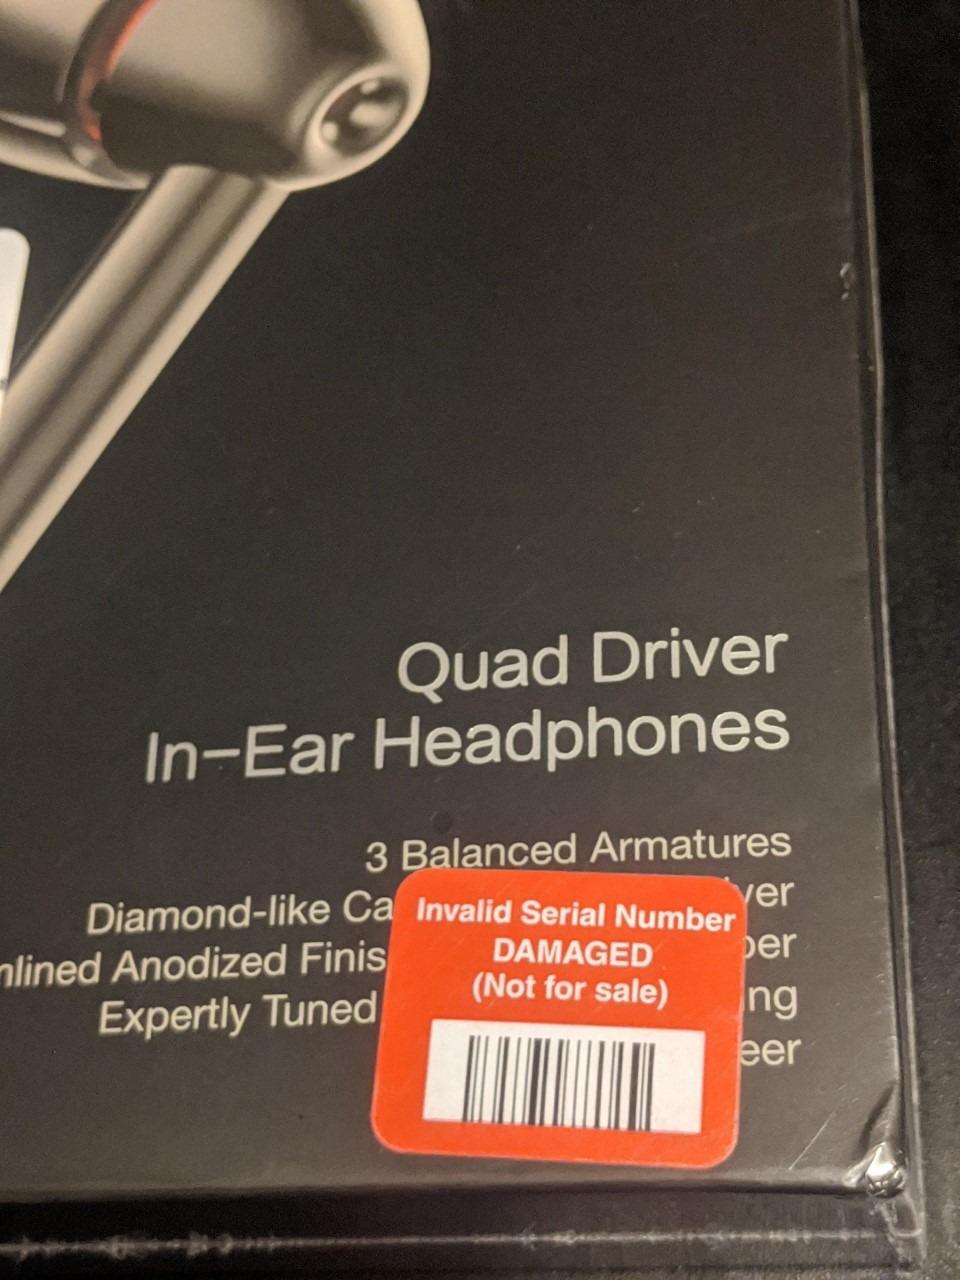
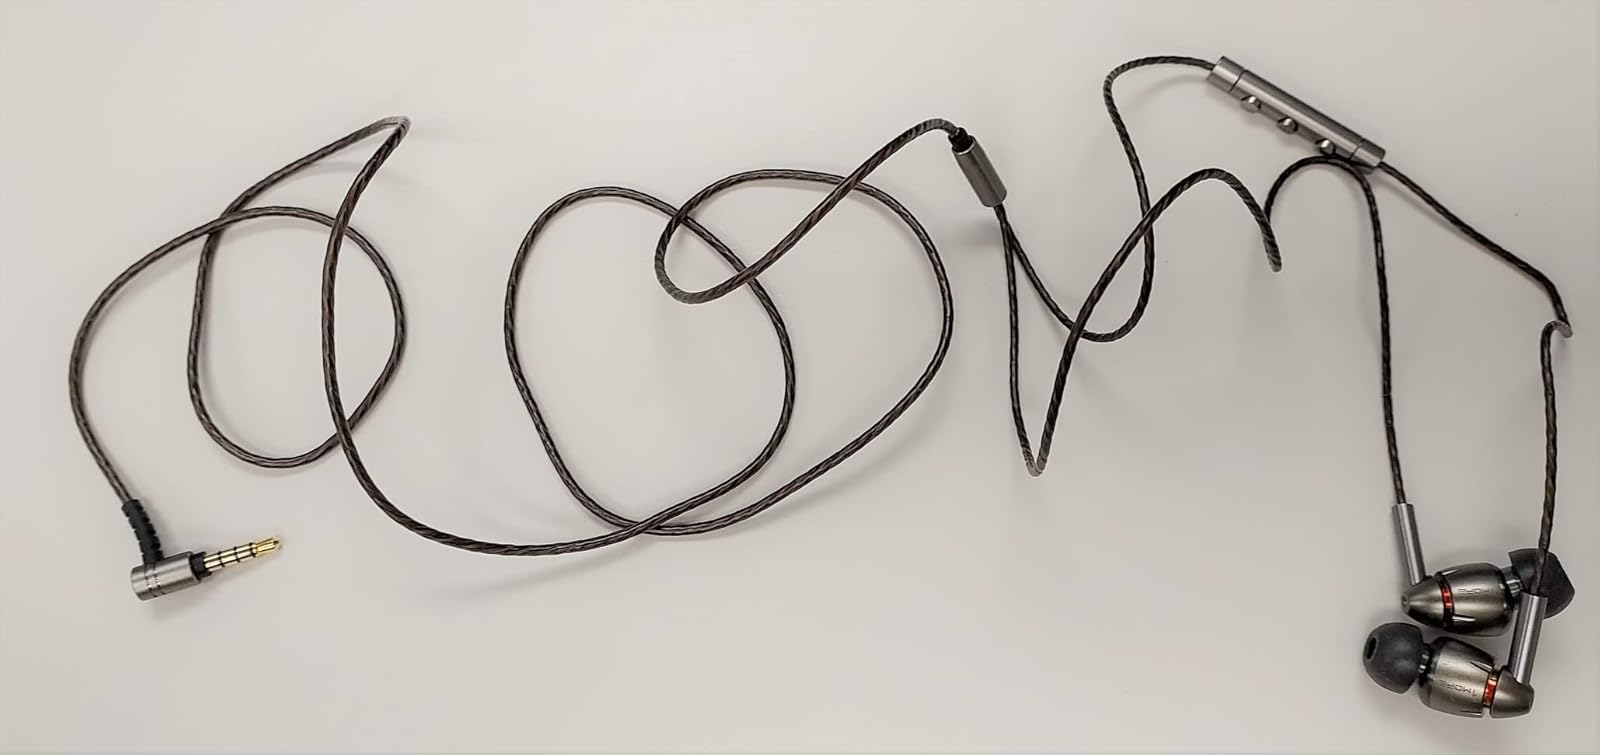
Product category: headphones
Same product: yes